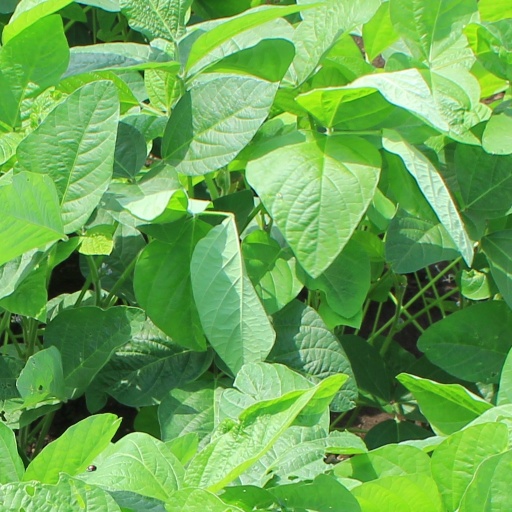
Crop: soybean